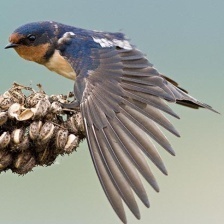
Species: BARN SWALLOW
Scientific name: HIRUNDO RUSTICA